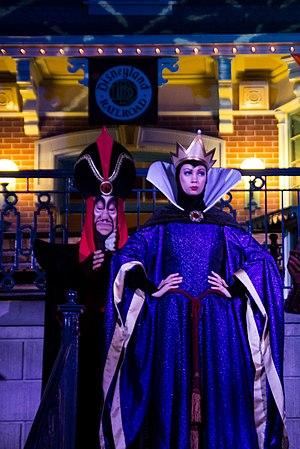
Jafar est un personnage de fiction qui est apparu pour la première fois dans le long métrage d'animation Aladdin. Il est inspiré de Jafar ben Yahya et du sorcier du conte Aladin ou la Lampe merveilleuse. Le personnage apparaît dans la suite du film sortie directement en vidéo : Le Retour de Jafar, ainsi qu'une série télévisée, Aladdin et des bandes dessinées. Jafar est le vizir, conseiller du Sultan d'Agrabah, père de Jasmine.
La Reine-sorcière est un personnage de fiction, principal antagoniste du long métrage d'animation Blanche-Neige et les Sept Nains, adapté du conte éponyme des frères Grimm paru en 1812.